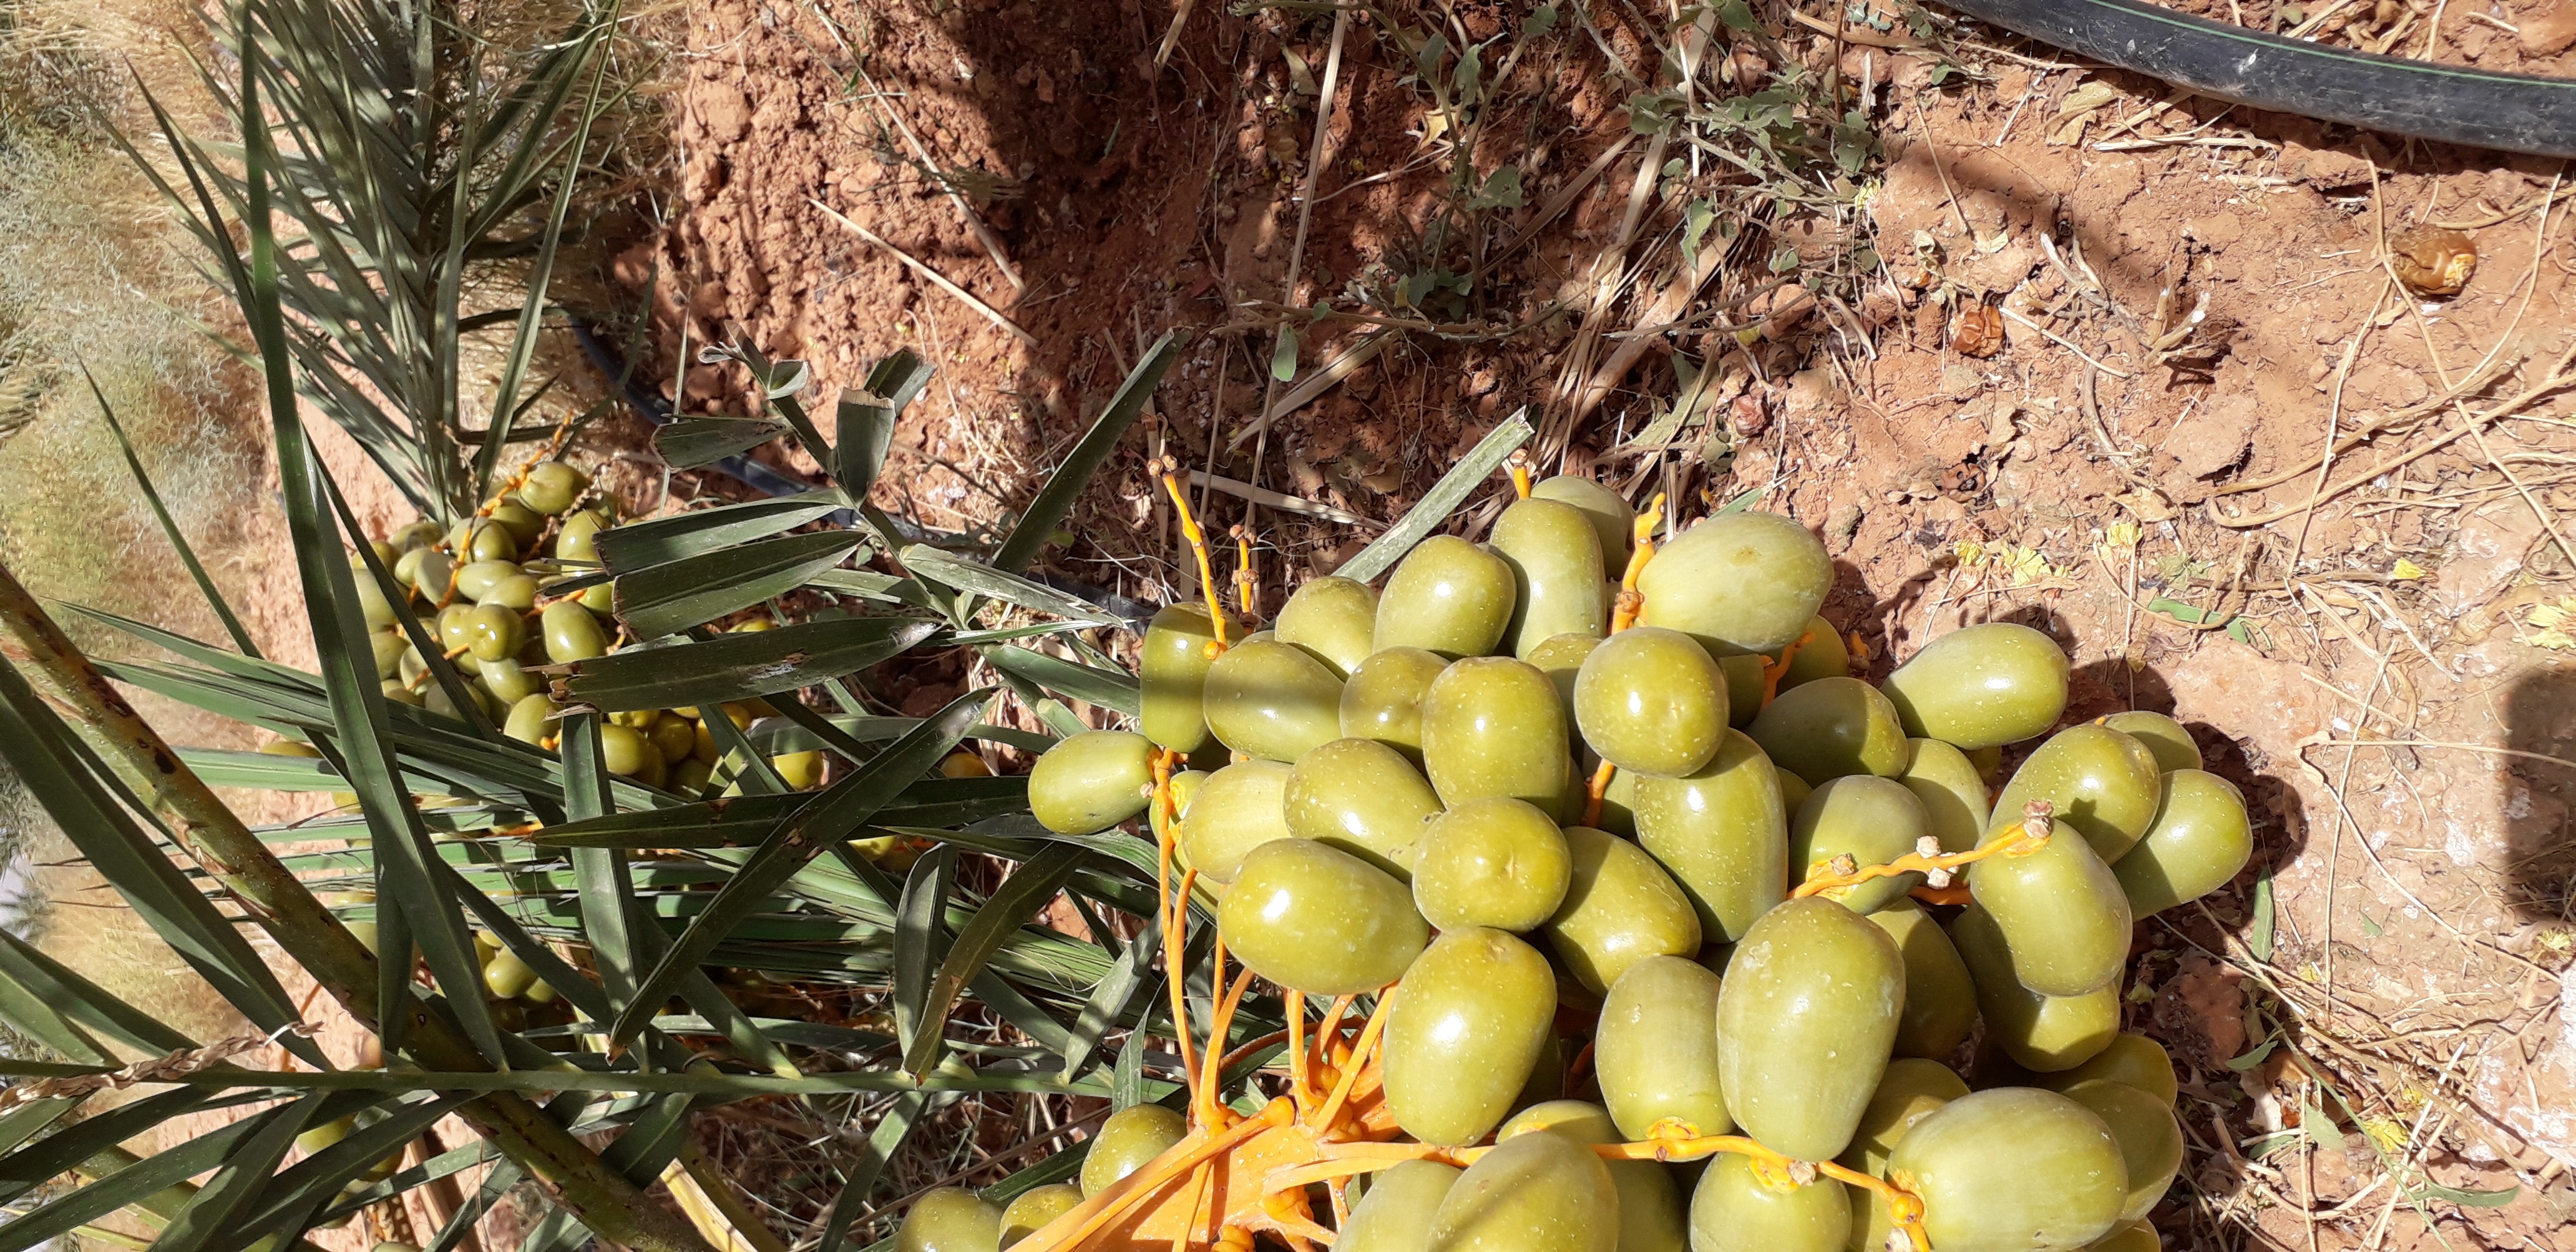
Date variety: Boufagous